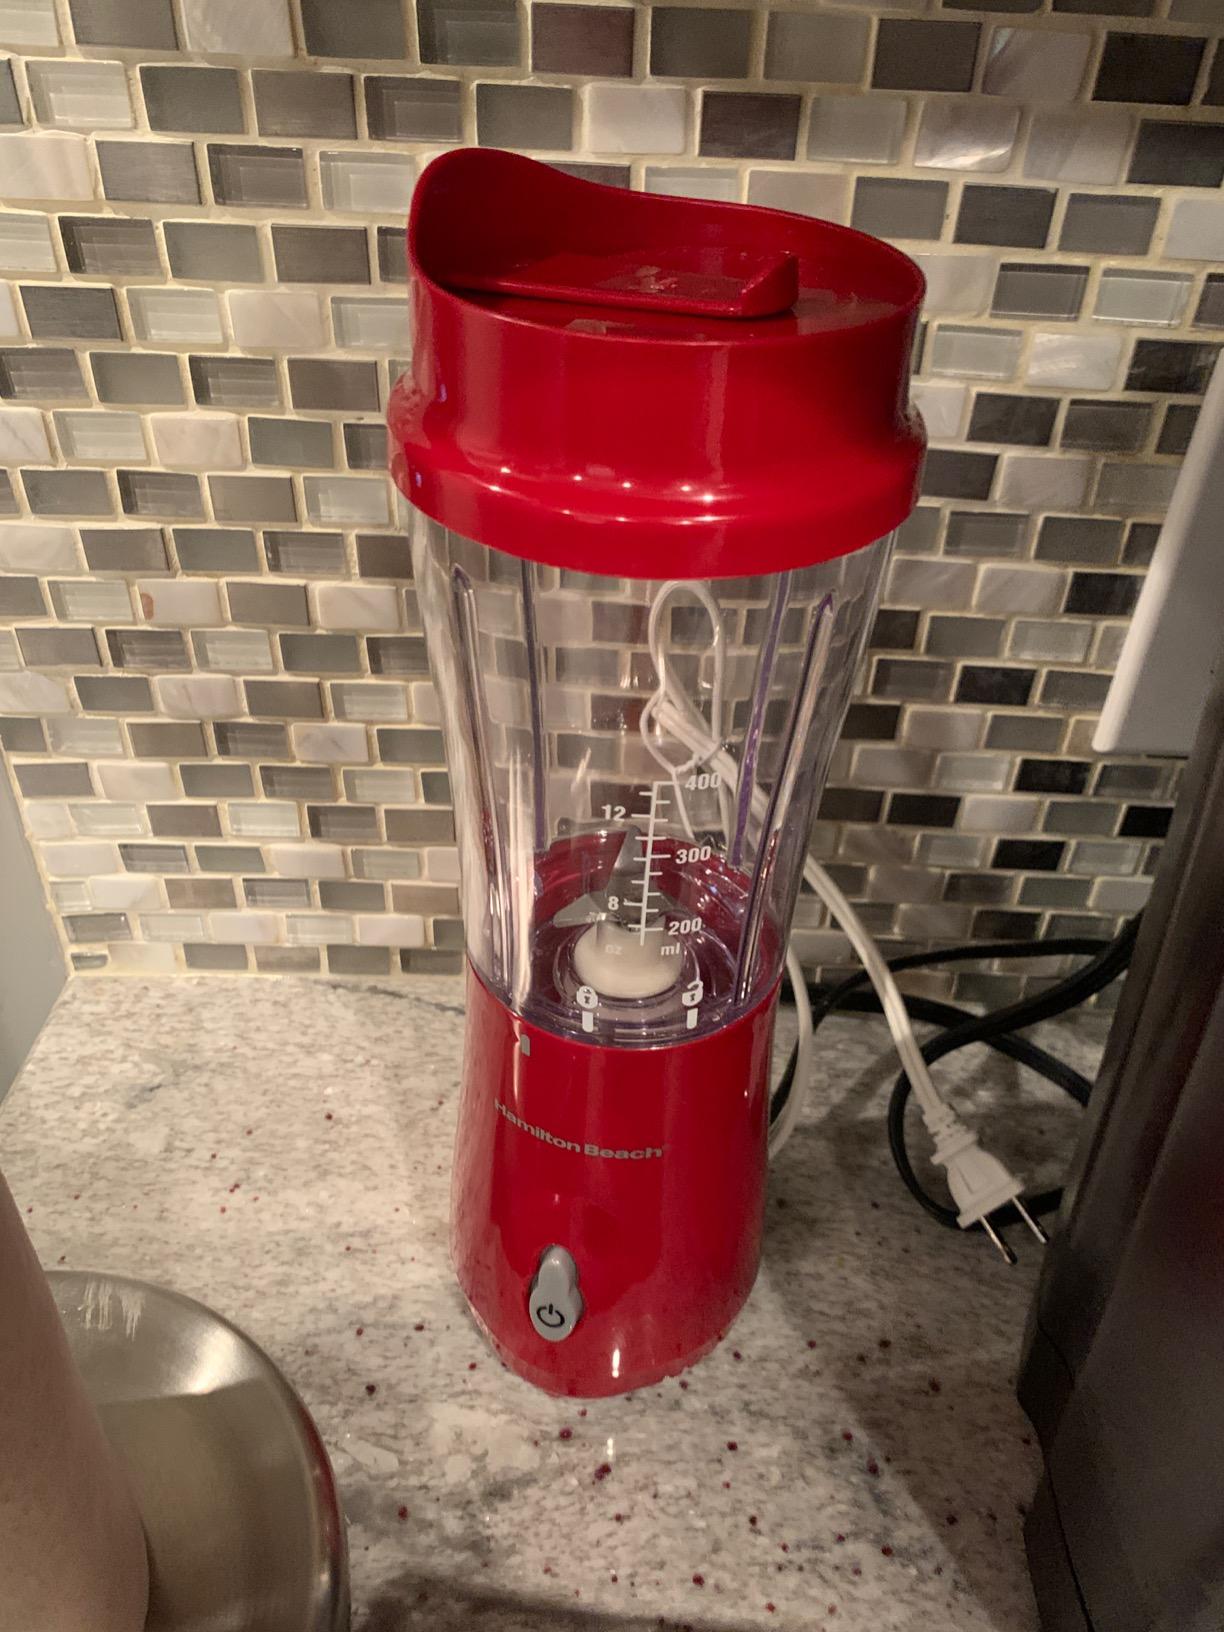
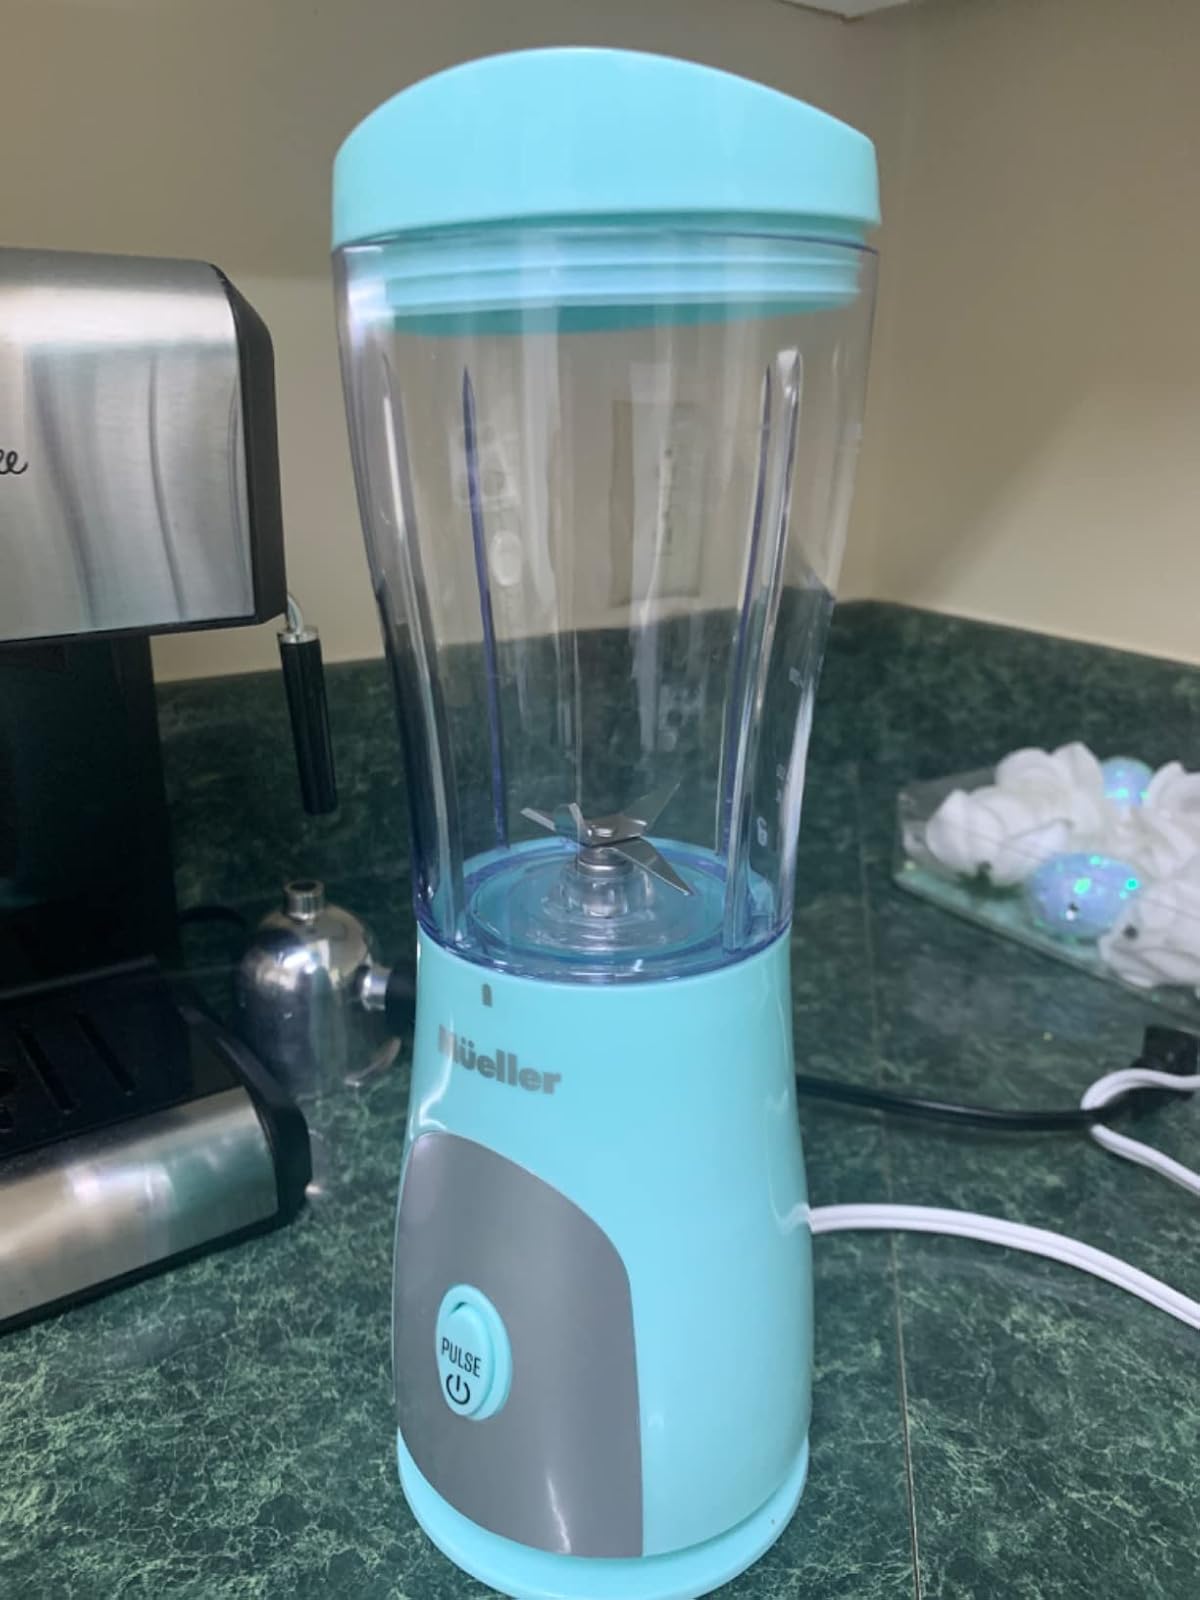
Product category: items_blender
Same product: no